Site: saxony
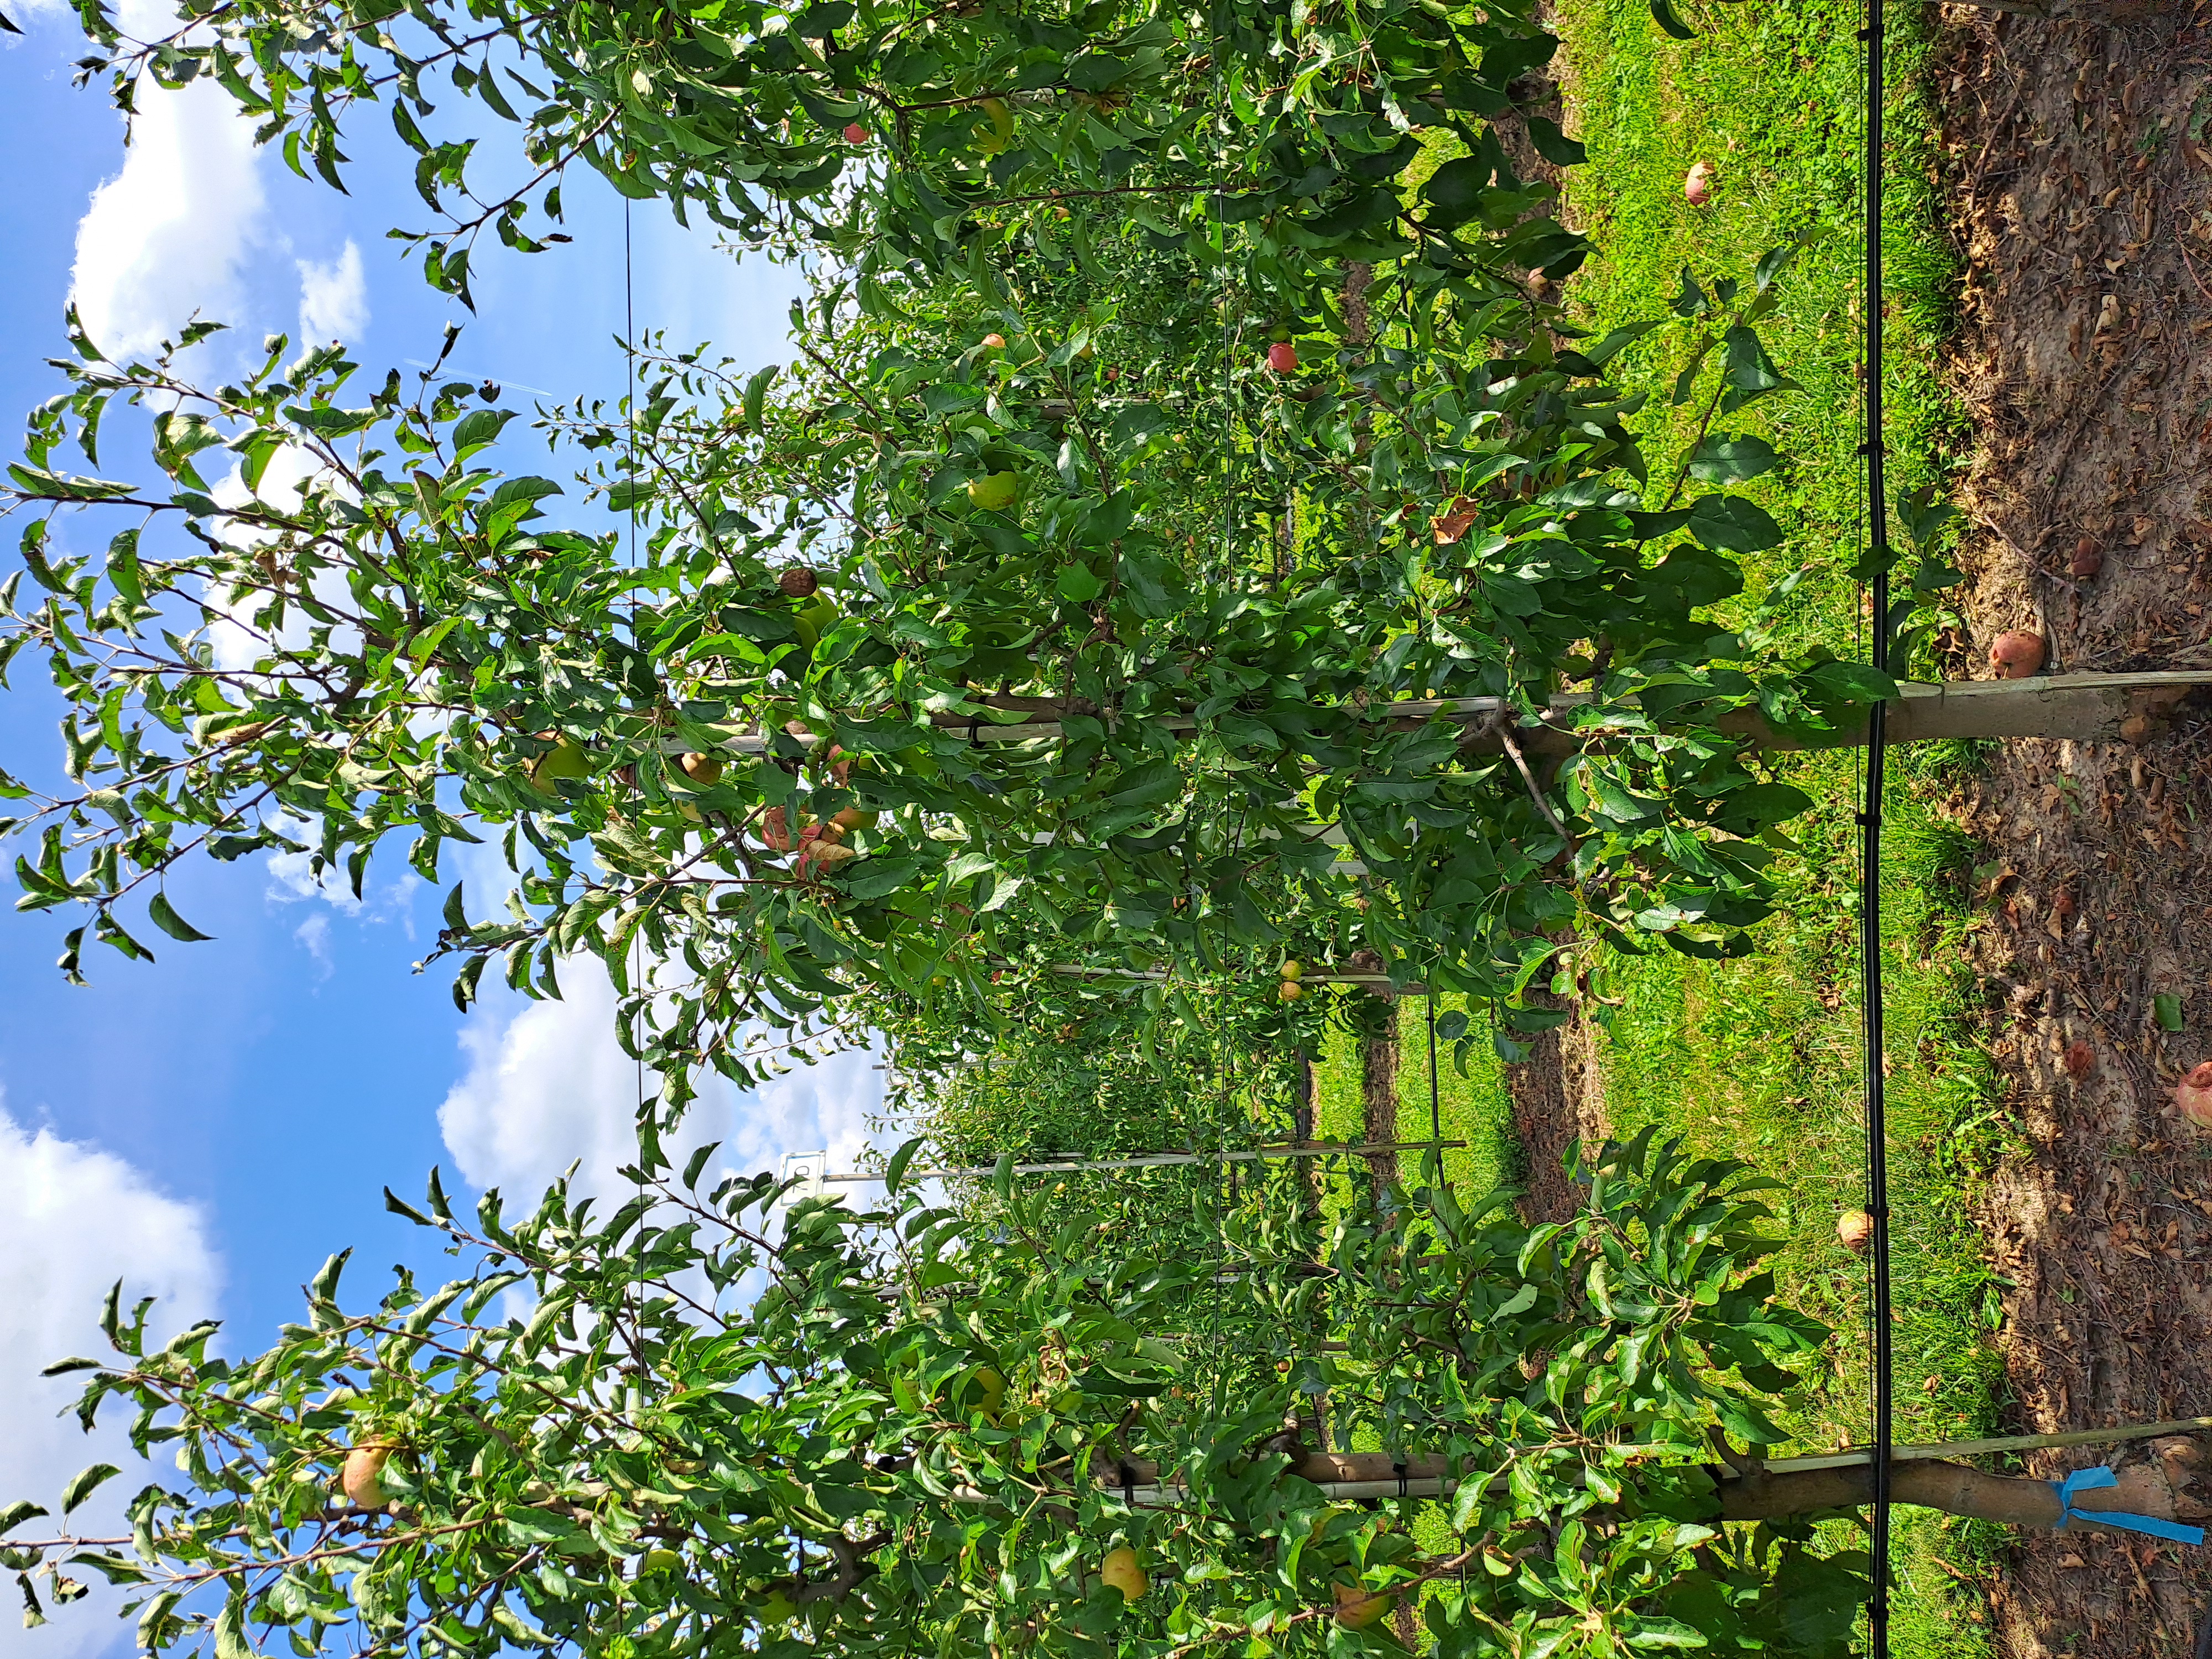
Growth stage (BBCH 85): Maturity of fruit and seed